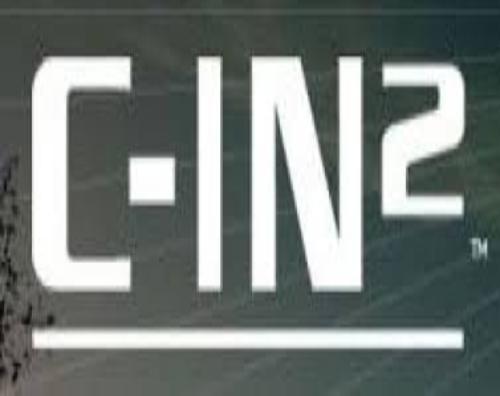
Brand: C-IN2
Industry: Clothes